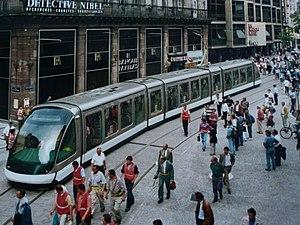
La Compagnie des transports strasbourgeois est une société publique locale, fondée en 1877 à Strasbourg. Elle a pour objectif l'exploitation du réseau de transports en commun de voyageurs sur le territoire de l'Eurométropole de Strasbourg.